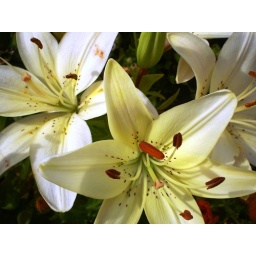
I also have this one in black and white with is pretty amazing